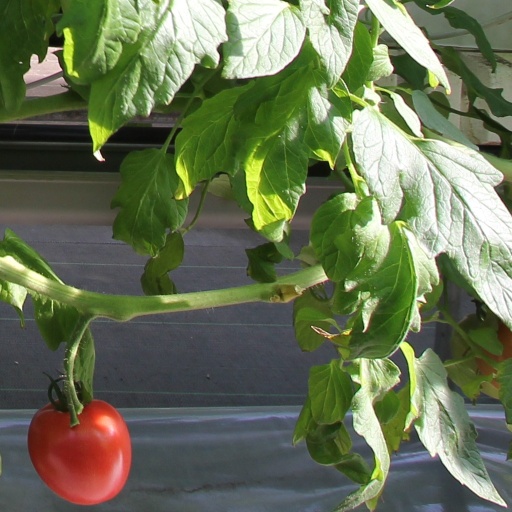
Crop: tomato